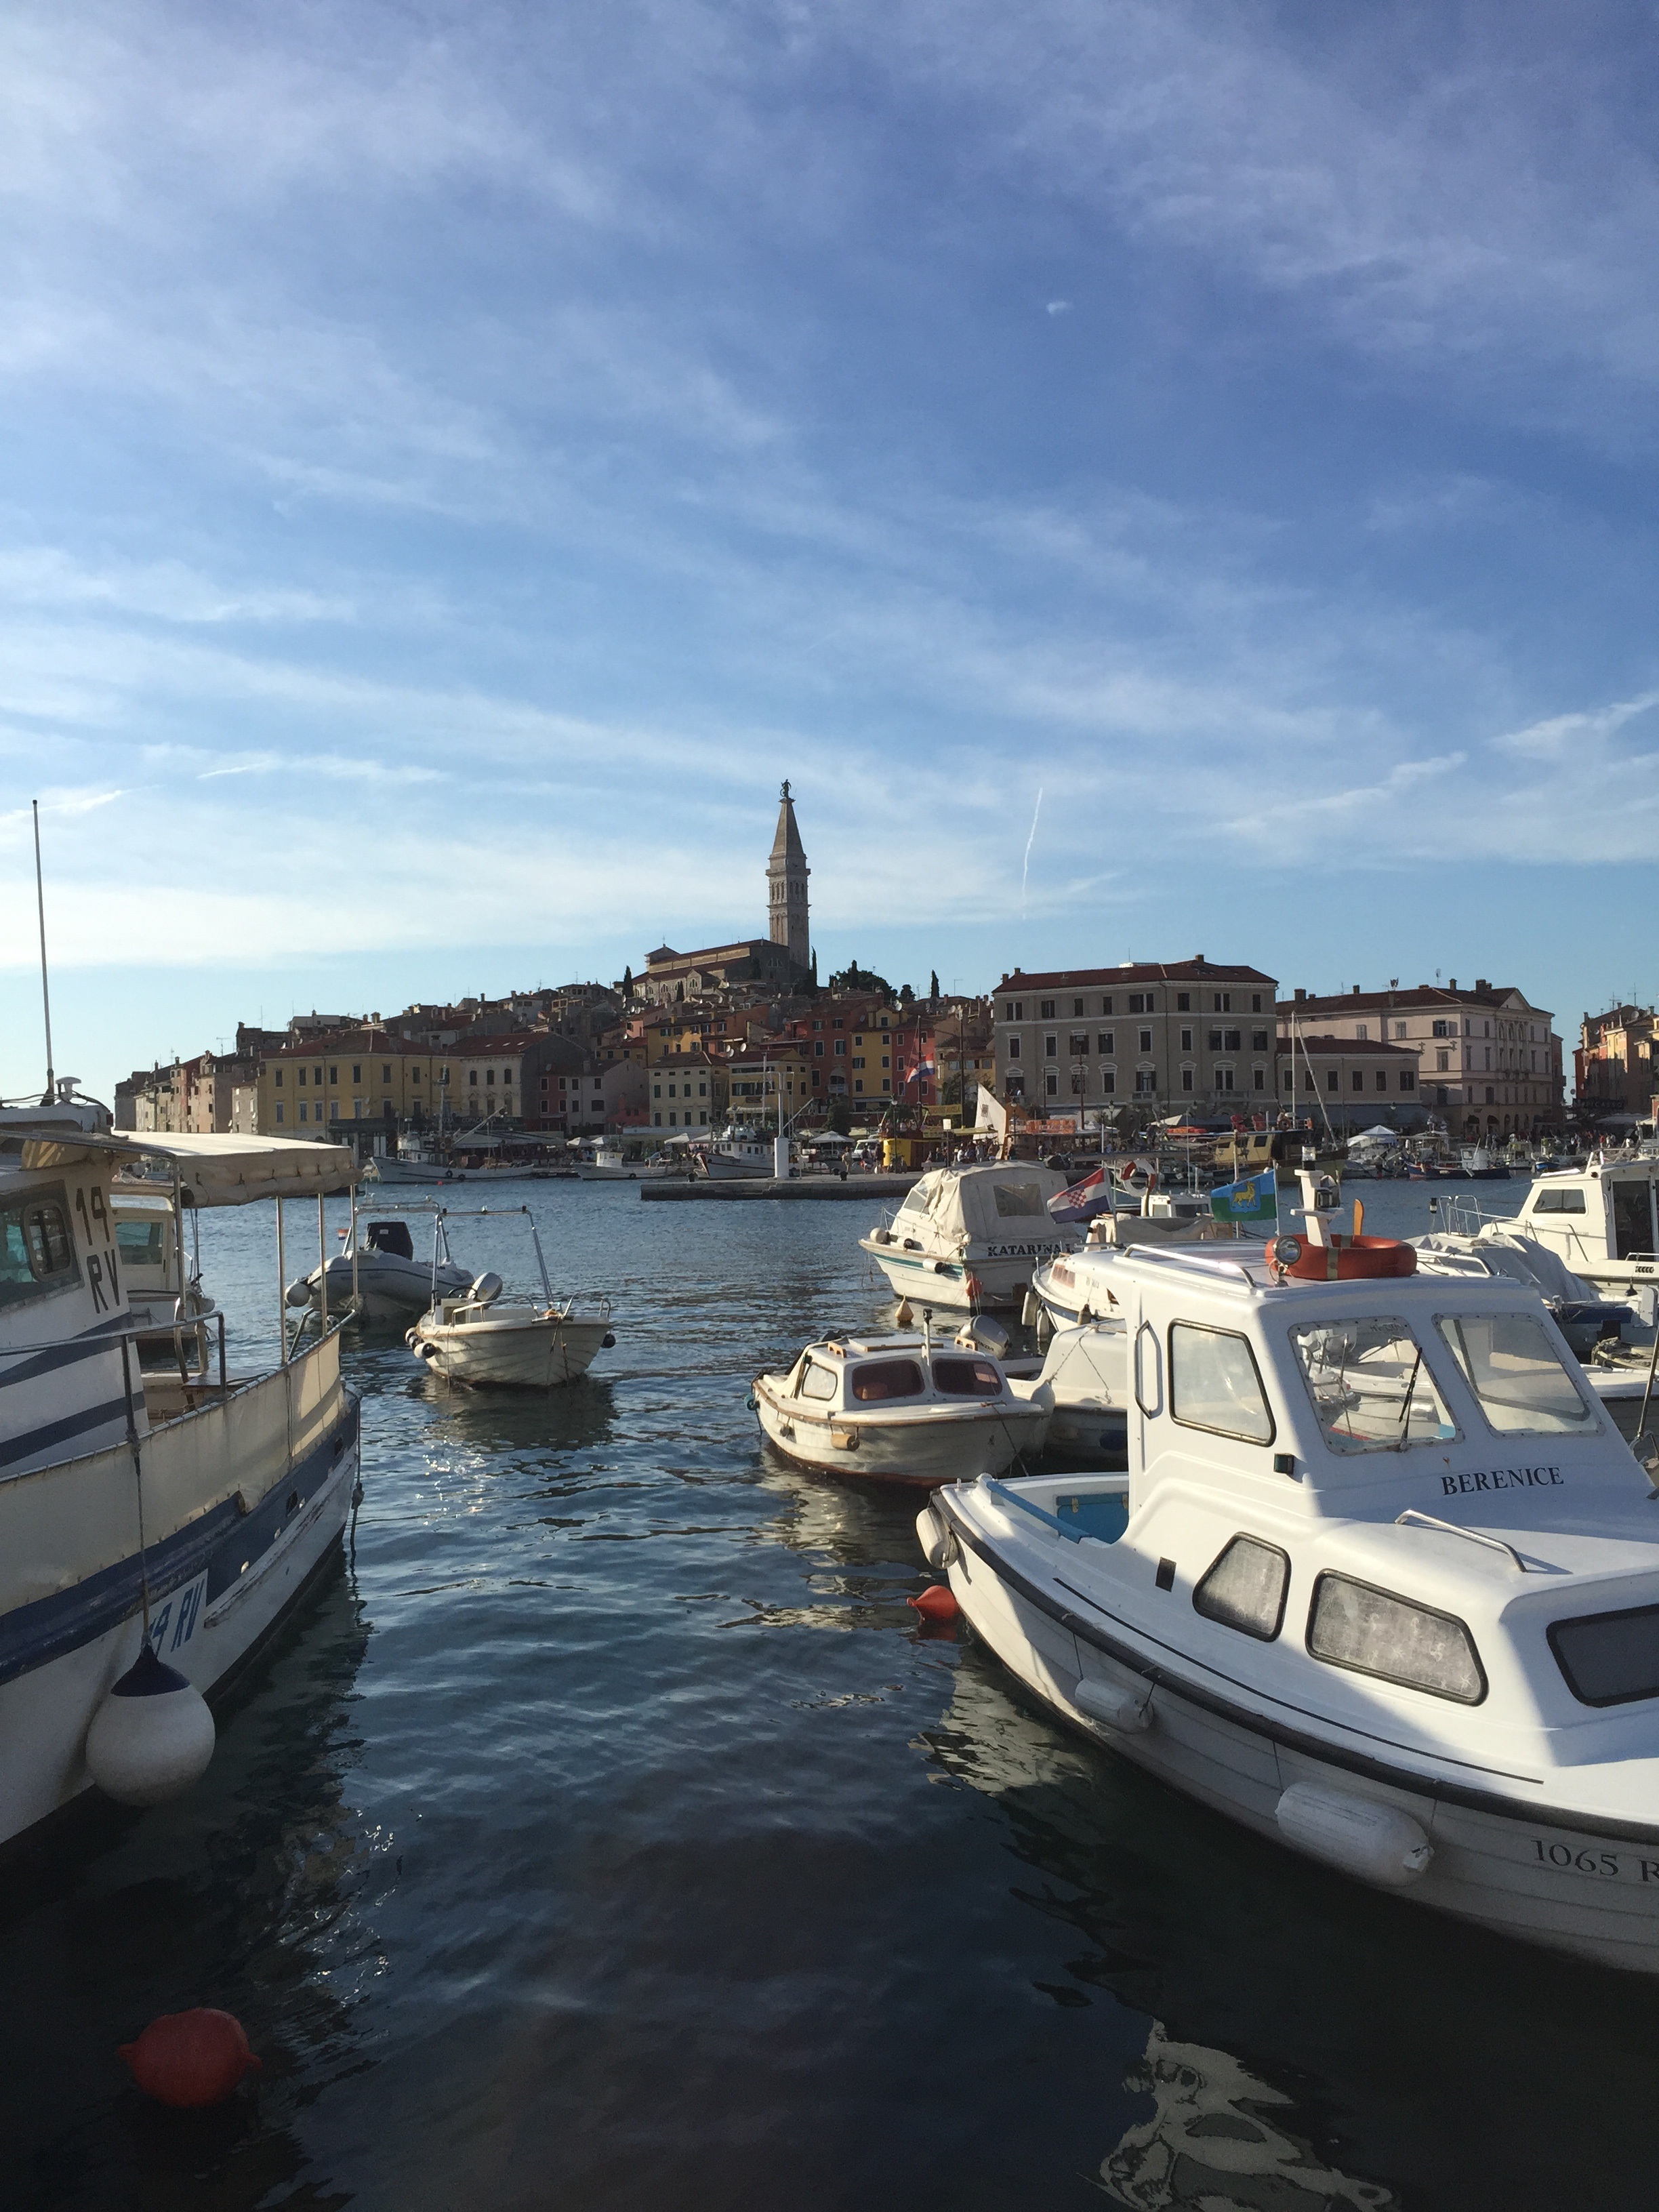
sea, coast, dock, boat, summer, vacation, travel, europe, mediterranean, vehicle, sailing, yacht, bay, harbor, marina, port, waterway, croatia, boating, watercraft, rovinj